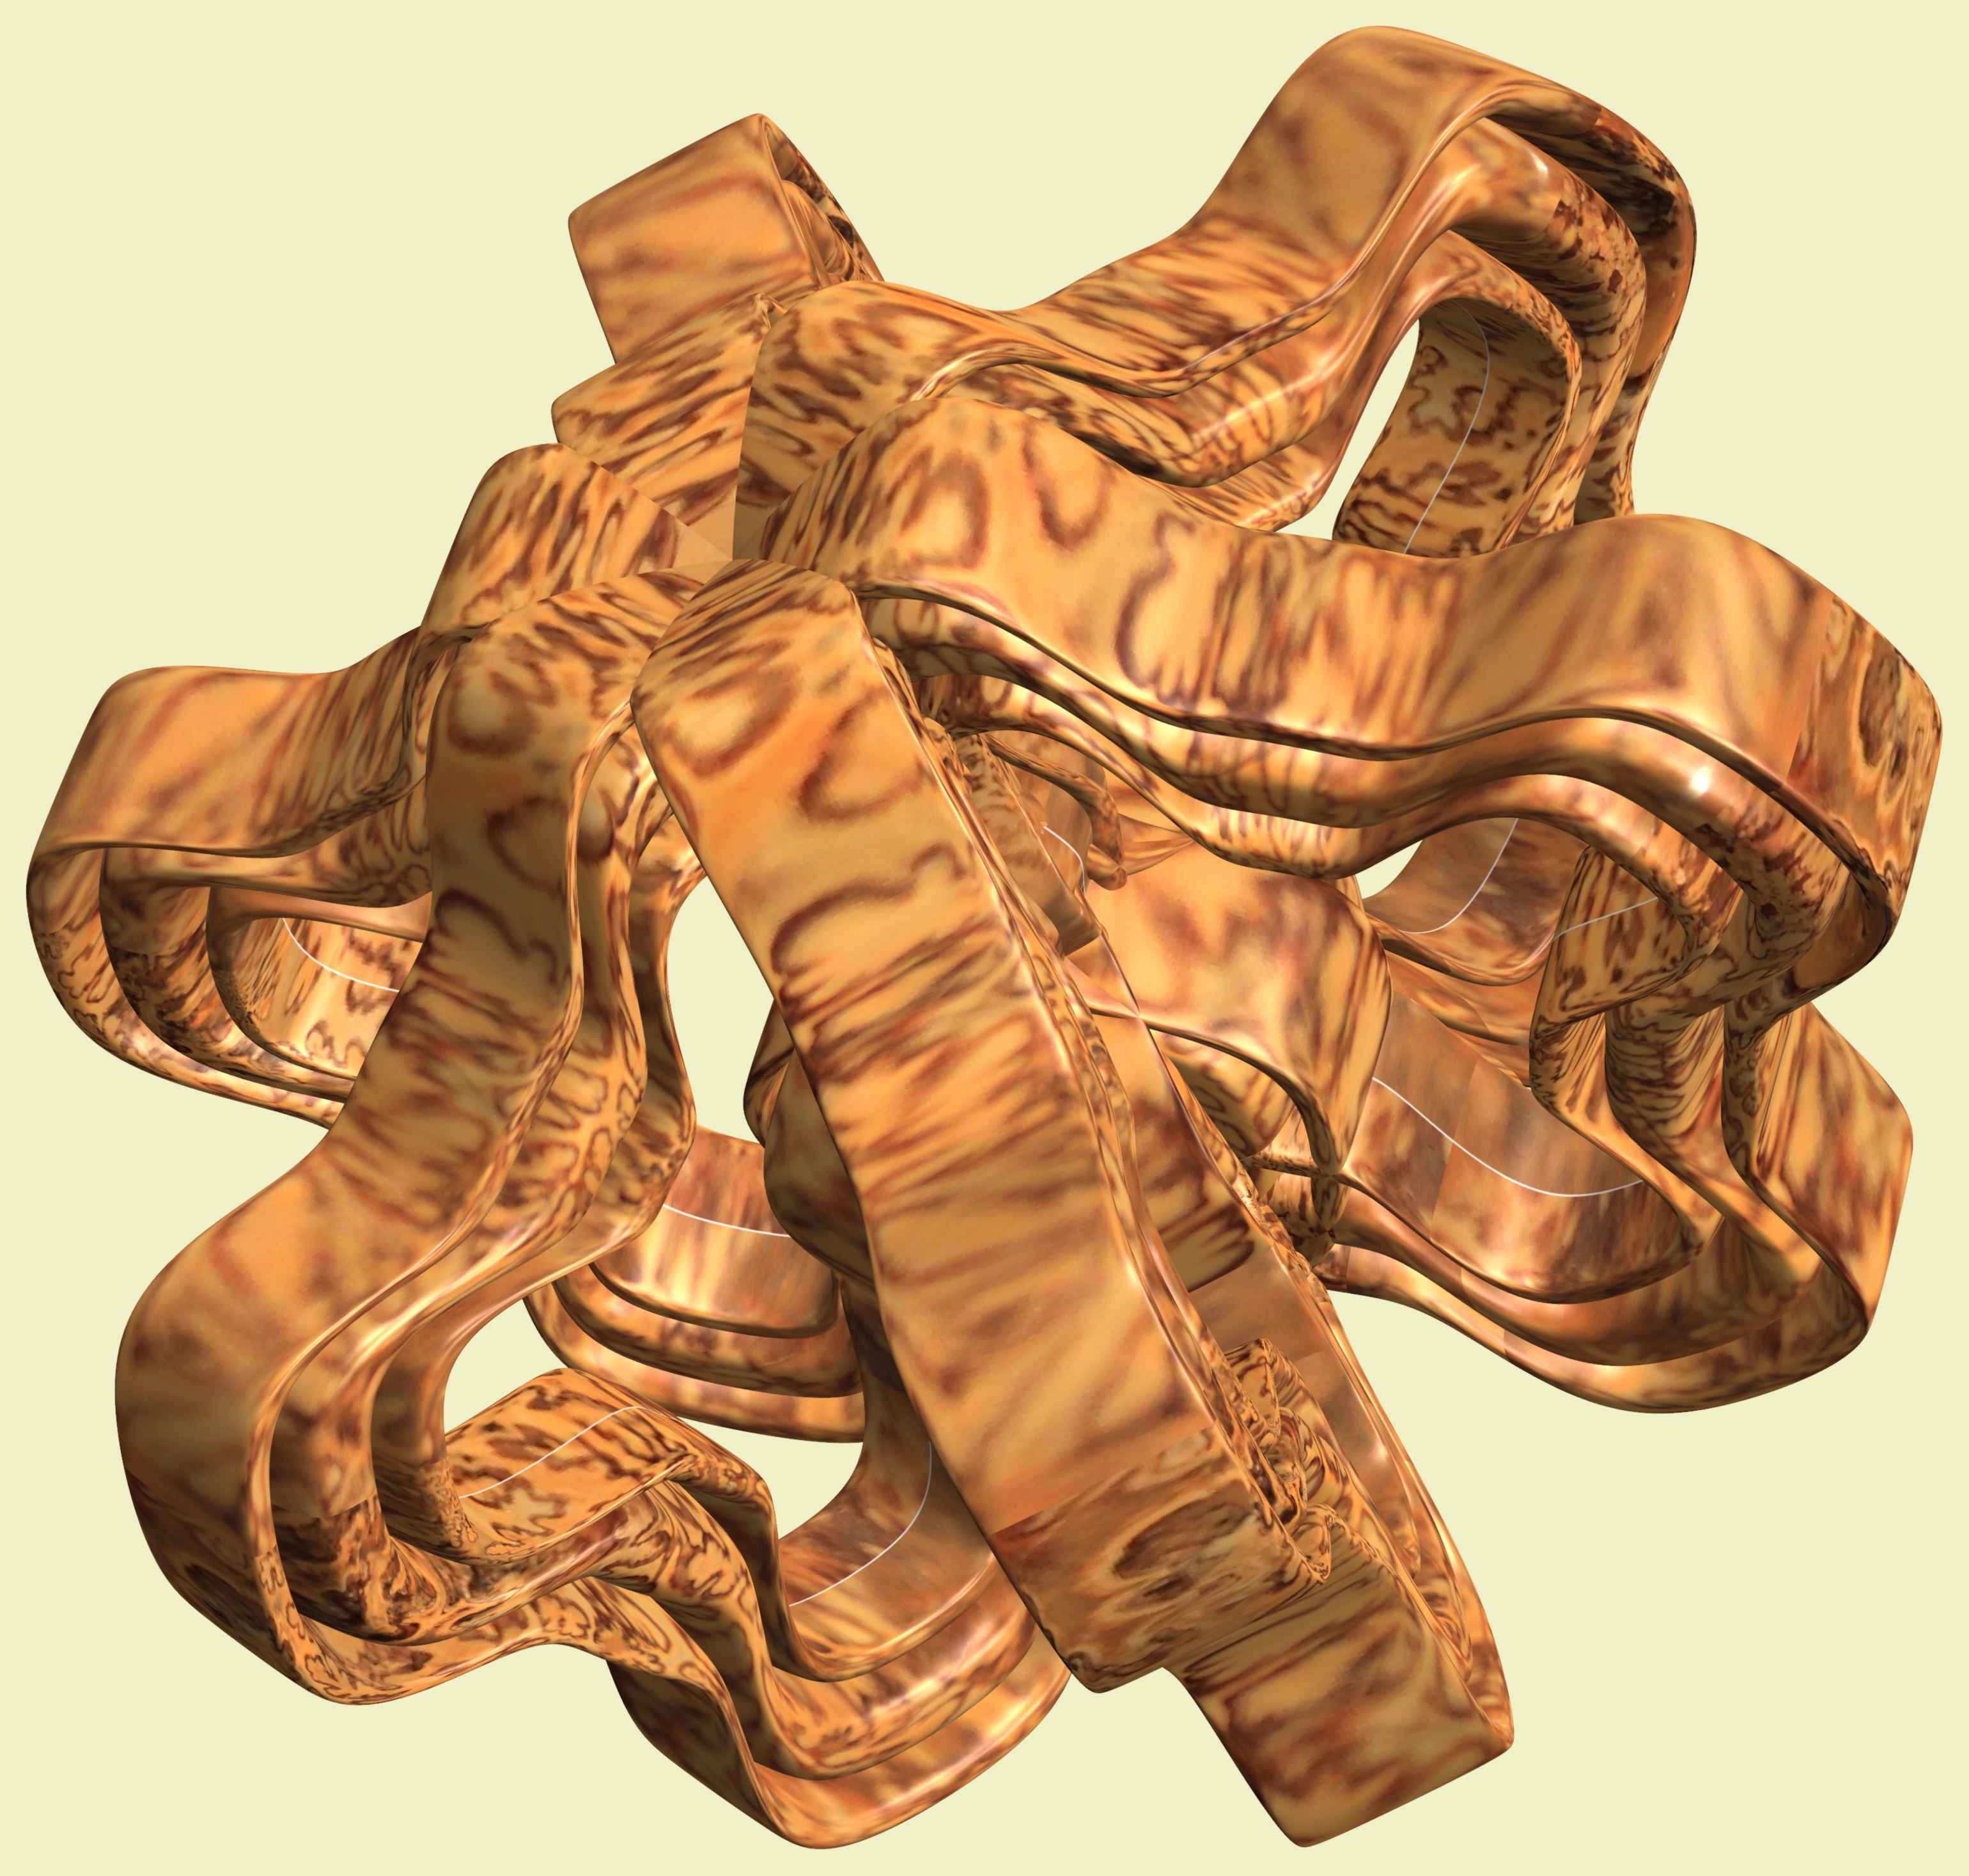
structure, wood, texture, monument, statue, pattern, geometry, sculpture, art, design, symmetry, 3d, graphic, carving, shape, torus, mathematica, cg, parametricplot3d, code, program, algorithm, mapping, geometricsculpture, stone carving